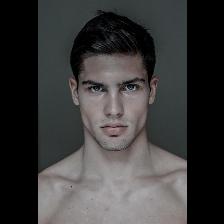
Label: Human